Joker Xue

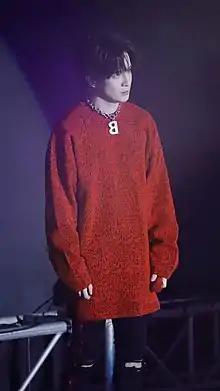
Xue in December 2019, Baidu Boiling Point Concert

In 2016, Xue changed his English name from "Jacky" to "Joker" as "Jacky" was the result of a guessing game he played at his debut and "Joker" reflected his sense of humor. In an effort for the audience to connect his name to his music after the success of "Actor", Xue pushed himself to appear in more than 40 variety shows. He was named "No. 1 Model Worker in Variety Shows" and ranked tenth on data analysis agency Standard Ranking's list of internet celebrities commercial value. However, the packed schedule took its toll on his physical and mental health. In July, Xue produced and released his seventh album "Beginner" (初学者), which won multiple awards, and was named Album of the Year on Apple Music's 2016 year-end list.